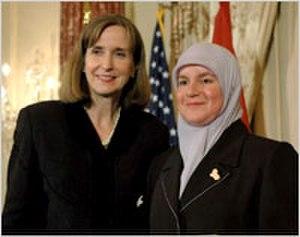
Shatha Abdul Razzak Abbousi est membre du Conseil irakien des représentants, du Parti islamique irakien, où elle siège également au Comité des droits de l'homme. Elle est également une militante sociale irakienne pour la défense des droits des femmes.